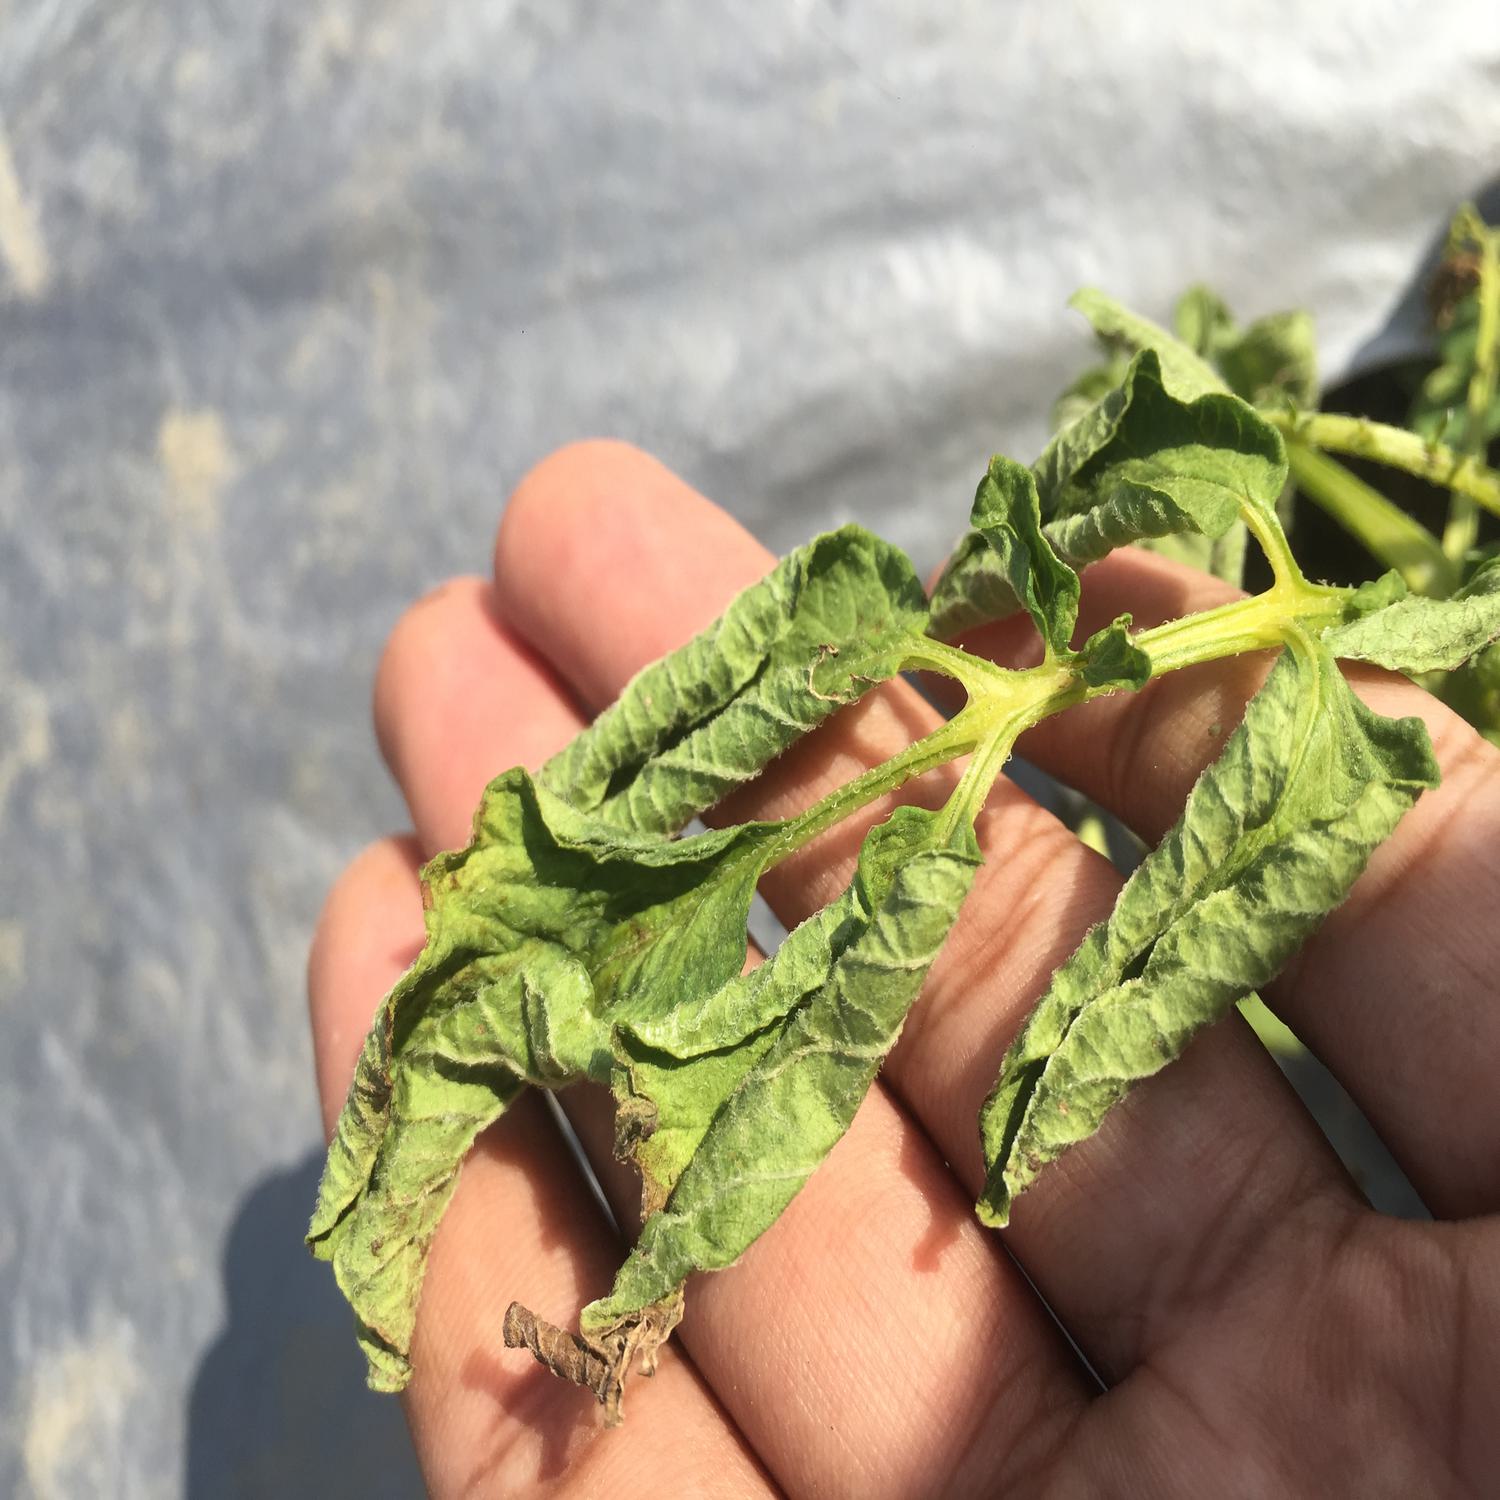
Etiqueta: Pudricion_Parda